Nicaragua in the OTI Festival

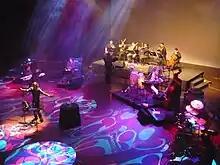
The Rubén Darío National Theatre was the venue of the Nicaraguan national for the OTI Festival.

Nicaragua, just like Mexico, Chile, Guatemala and later Cuba, held a national final which was annually organised both by Telenica and Televicentro. This national final was seen as a platform for young Nicaraguan talents who wanted to be recognised in Latin America. The usual venue of the "Nicaraguan National OTI Contest" was the Rubén Darío National Theatre and the winner of the preselection was elected by a jury composed by famous local singers, radio presenters and television personalities. The end of the main OTI festival also led to the end of this national final which was seen as a tragedy for the local musicians.